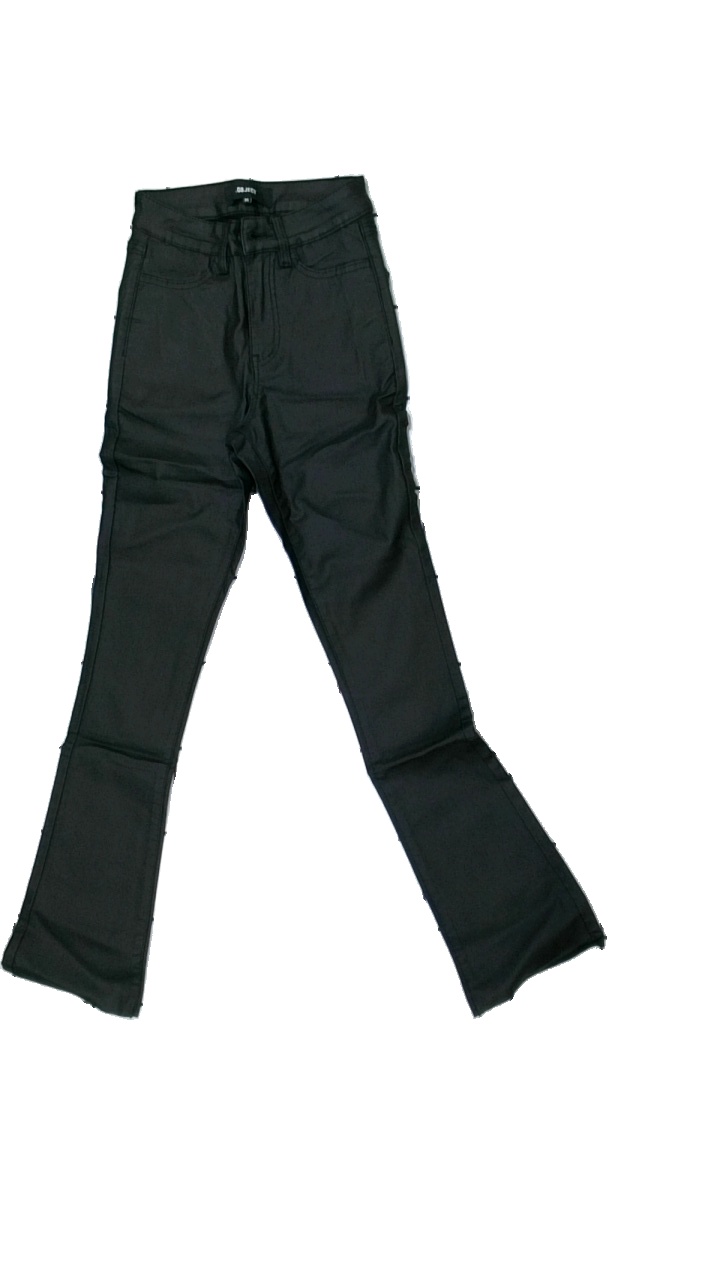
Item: Jeans (Ladies)
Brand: Object
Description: svarta jeans
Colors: Black
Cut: Cropped
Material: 77% viskos 20% nylon
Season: All
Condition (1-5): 4
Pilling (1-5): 5
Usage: Reuse
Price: <50